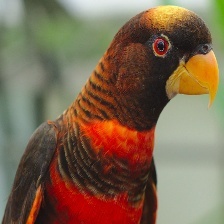
Species: DUSKY LORY
Scientific name: PSEUDEOS FUSCATA
ImageNet parent category: lorikeet